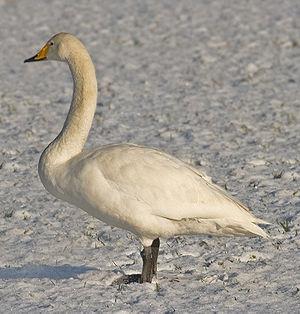
Cette liste de la faune française regroupe les espèces de Galloanserae peuplant la France métropolitaine.